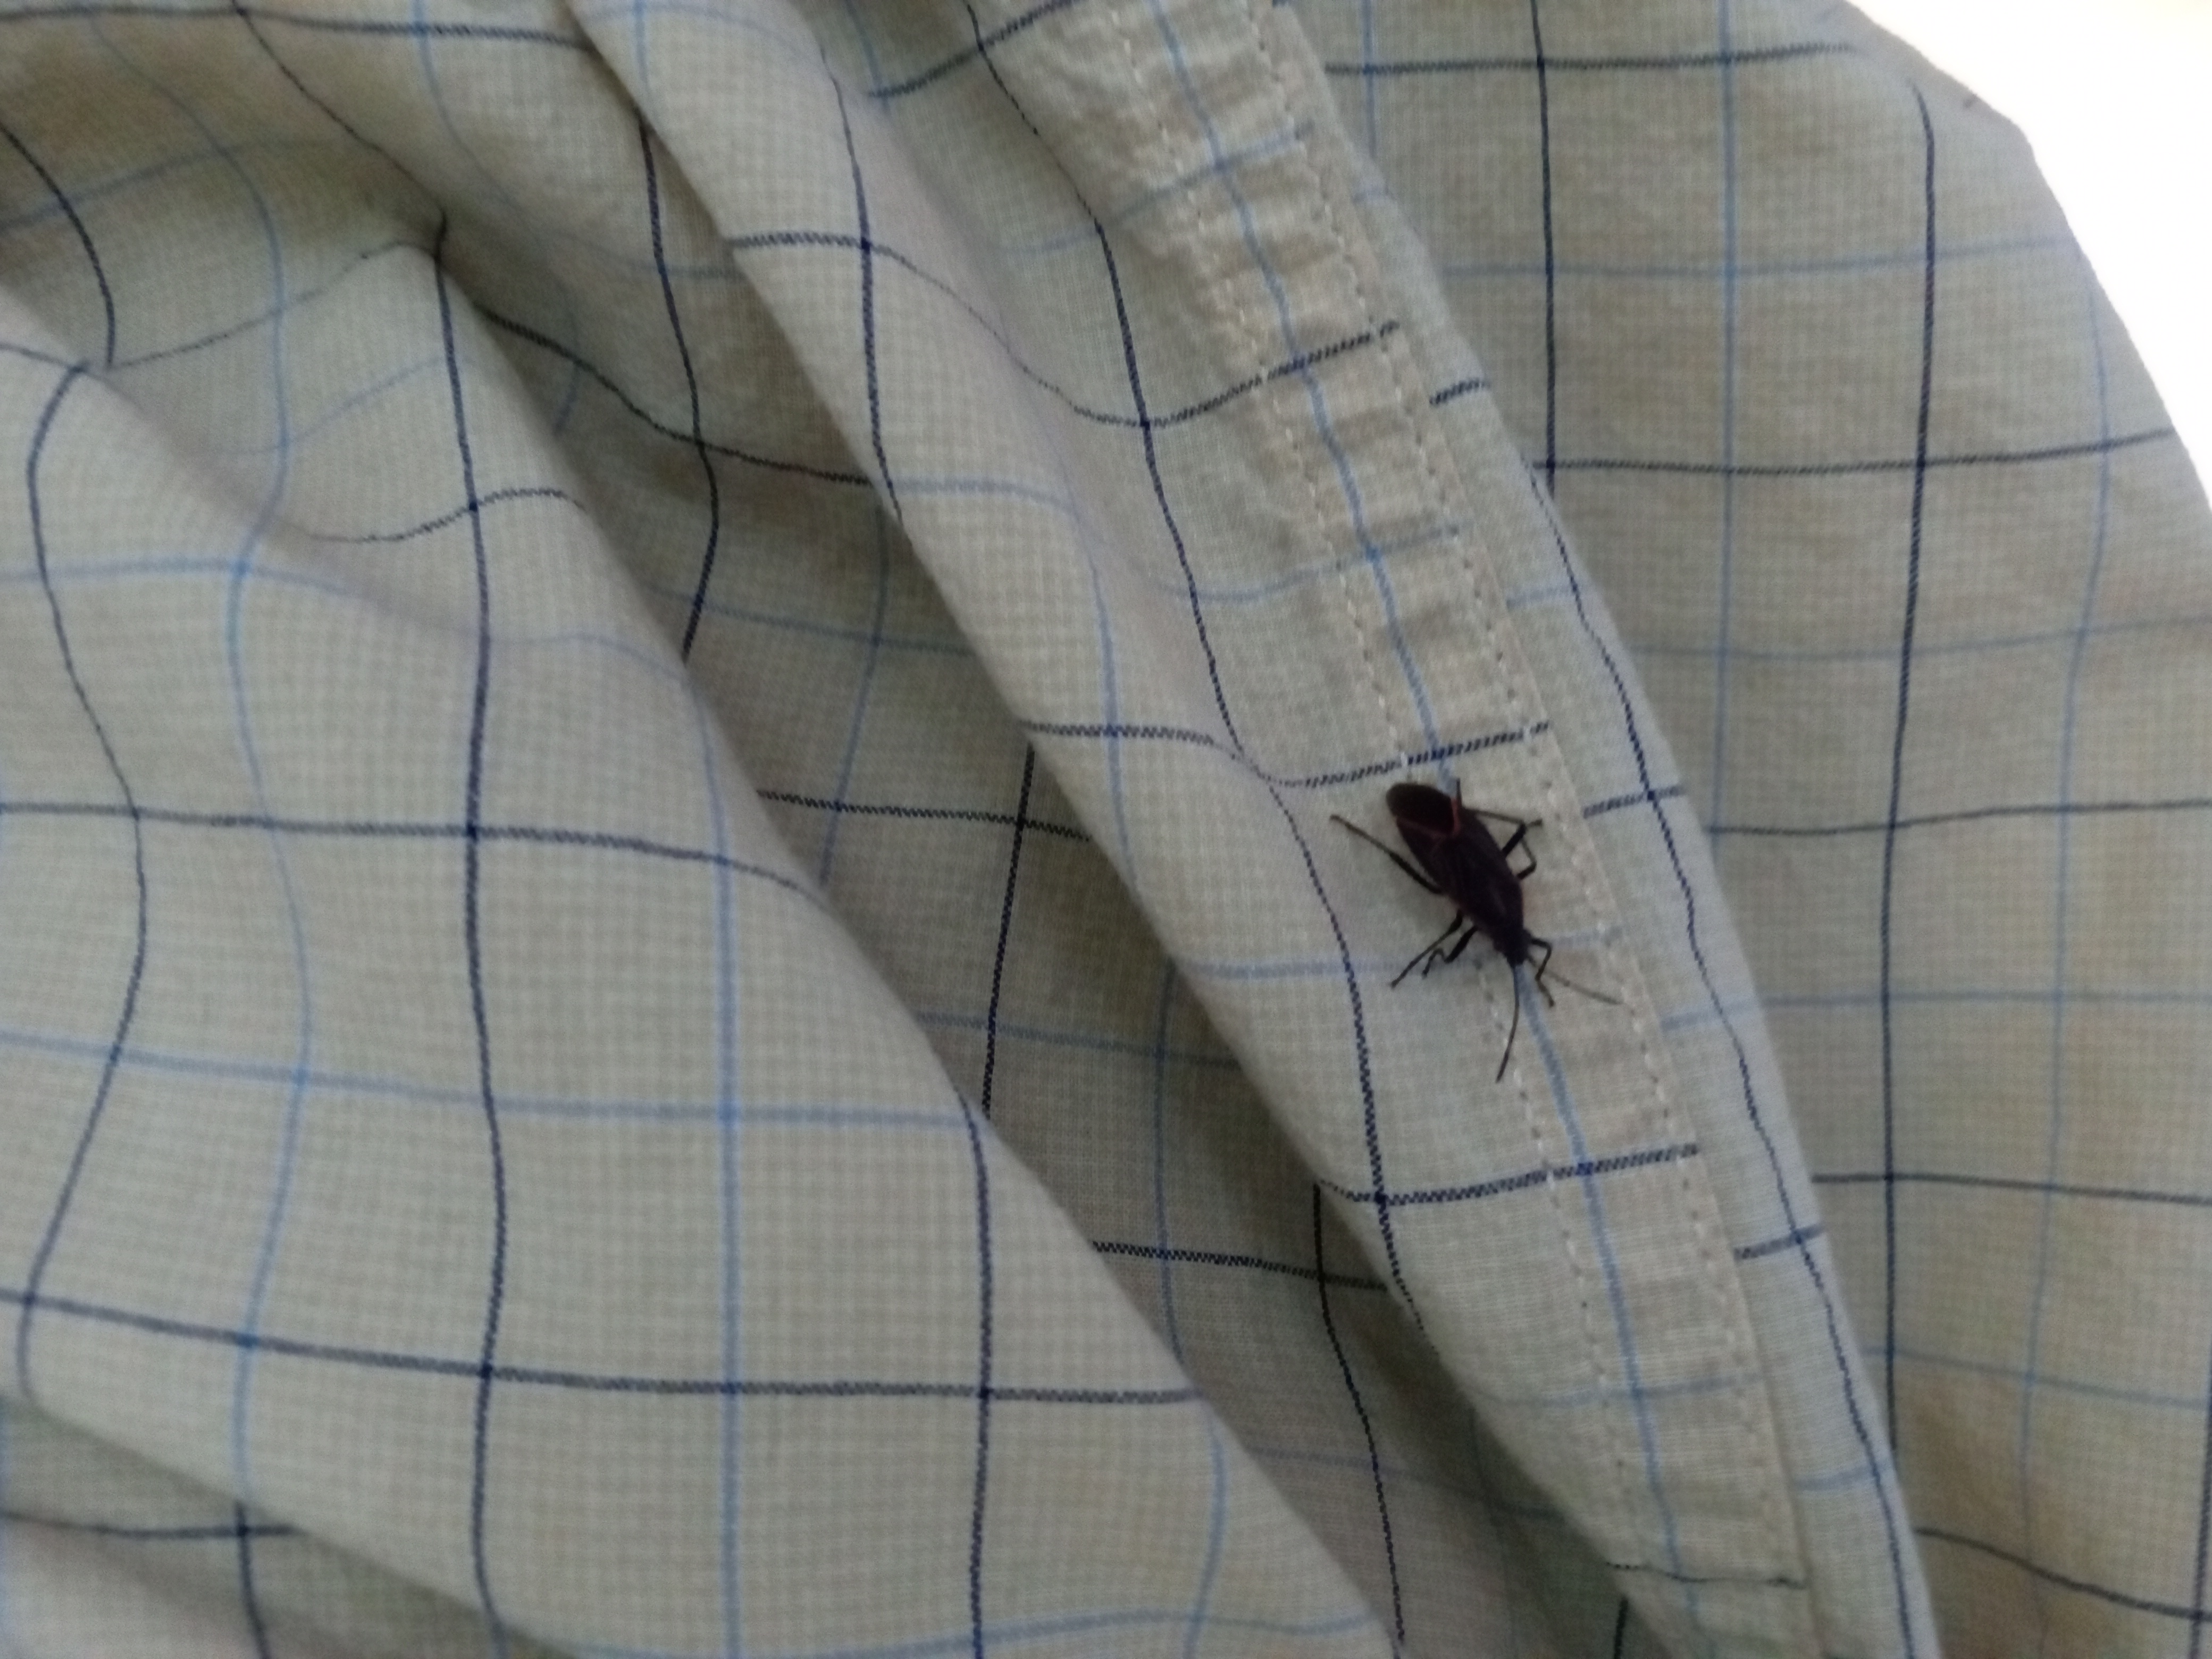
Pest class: occasional_pest